Simon Kjær

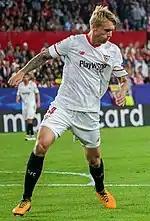

Following a transfer speculation over the summer, it was announced on 16 June 2015 that Kjær joined Turkish side Fenerbahçe, signing a four-year deal for €7.65 million.